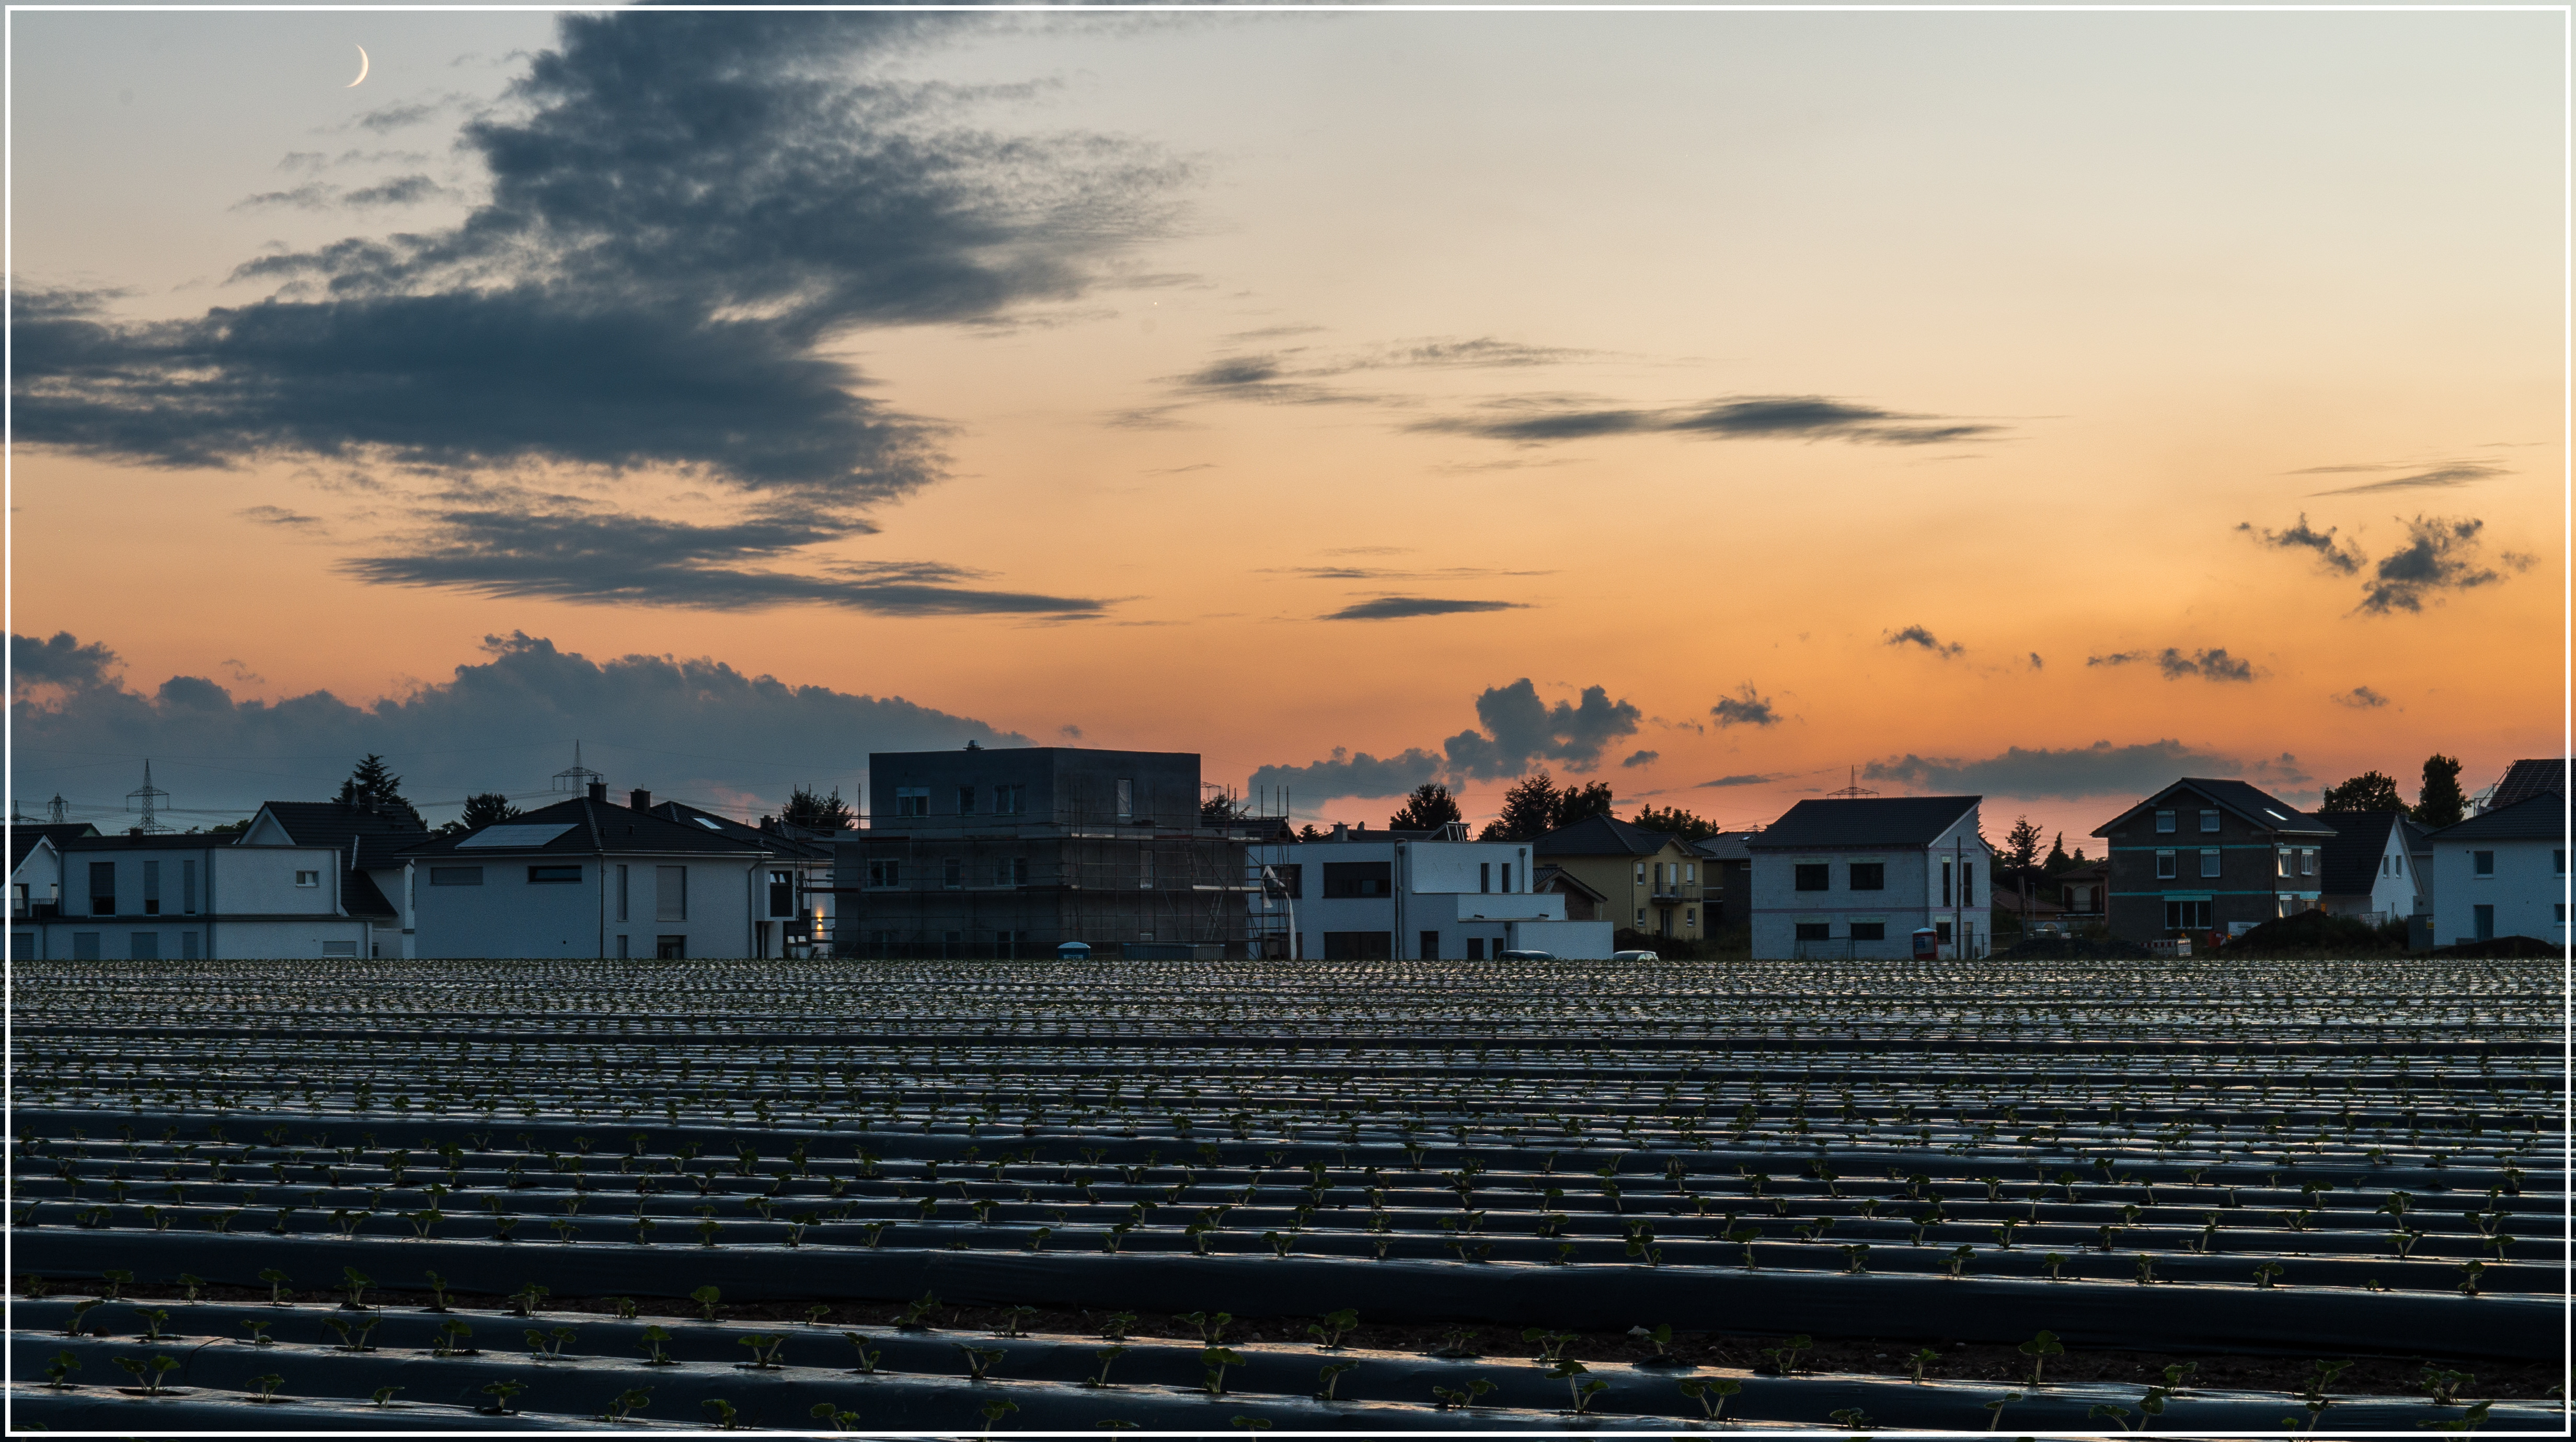
sea, horizon, cloud, sky, sunrise, sunset, skyline, sunlight, morning, dawn, city, cityscape, dusk, evening, reflection, bluehour, pentax, strawberries, k30, godorf, atmospheric phenomenon, human settlement